Tellico Dam

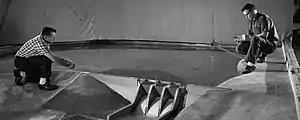
TVA engineers monitoring hydraulics on a prototype of Tellico Dam.

In total, $63 million was endowed for the construction of the concrete dam and spillway, the main earth dam, coffer dams, roadway and railroad facilities, reservoir clearing, utility relocations, access roads, a canal with access to the Tennessee River, public use facilities, and general yard improvements. Most of this funding was used for the dam, over of state, county, and local access roads, and three large-scale bridge replacement projects. The TVA also invested another $3.6 million for two major road projects scheduled for initial work starting after the completion and opening of the Tellico Dam structure. Officials with the Tennessee Department of Transportation expressed doubt about the completion of the Tellico Parkway (State Route 444), one of these major road projects.